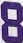
Number: 8